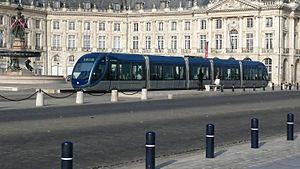
Le tramway de Bordeaux est le principal système de transport en commun de la ville française de Bordeaux et son agglomération. Depuis 2019, il comprend quatre lignes d’une longueur totale de 71 km. Les trois premières lignes sont ouvertes progressivement entre 21 décembre 2003 et le 3 juillet 2004, puis elles sont chacune étendues au-delà de la rocade de Bordeaux entre 2005 et 2019. La quatrième ligne ouvre en deux temps entre le 14 décembre 2019 et le 29 février 2020, pour desservir le cadran nord-ouest de l'agglomération.
Le tramway, plus couramment le tram, est une forme de transport en commun urbain ou interurbain à roues en acier circulant sur des voies ferrées équipées de rails plats, et qui est soit implanté en site propre, soit encastré à l'aide de rails à gorge dans la voirie routière.